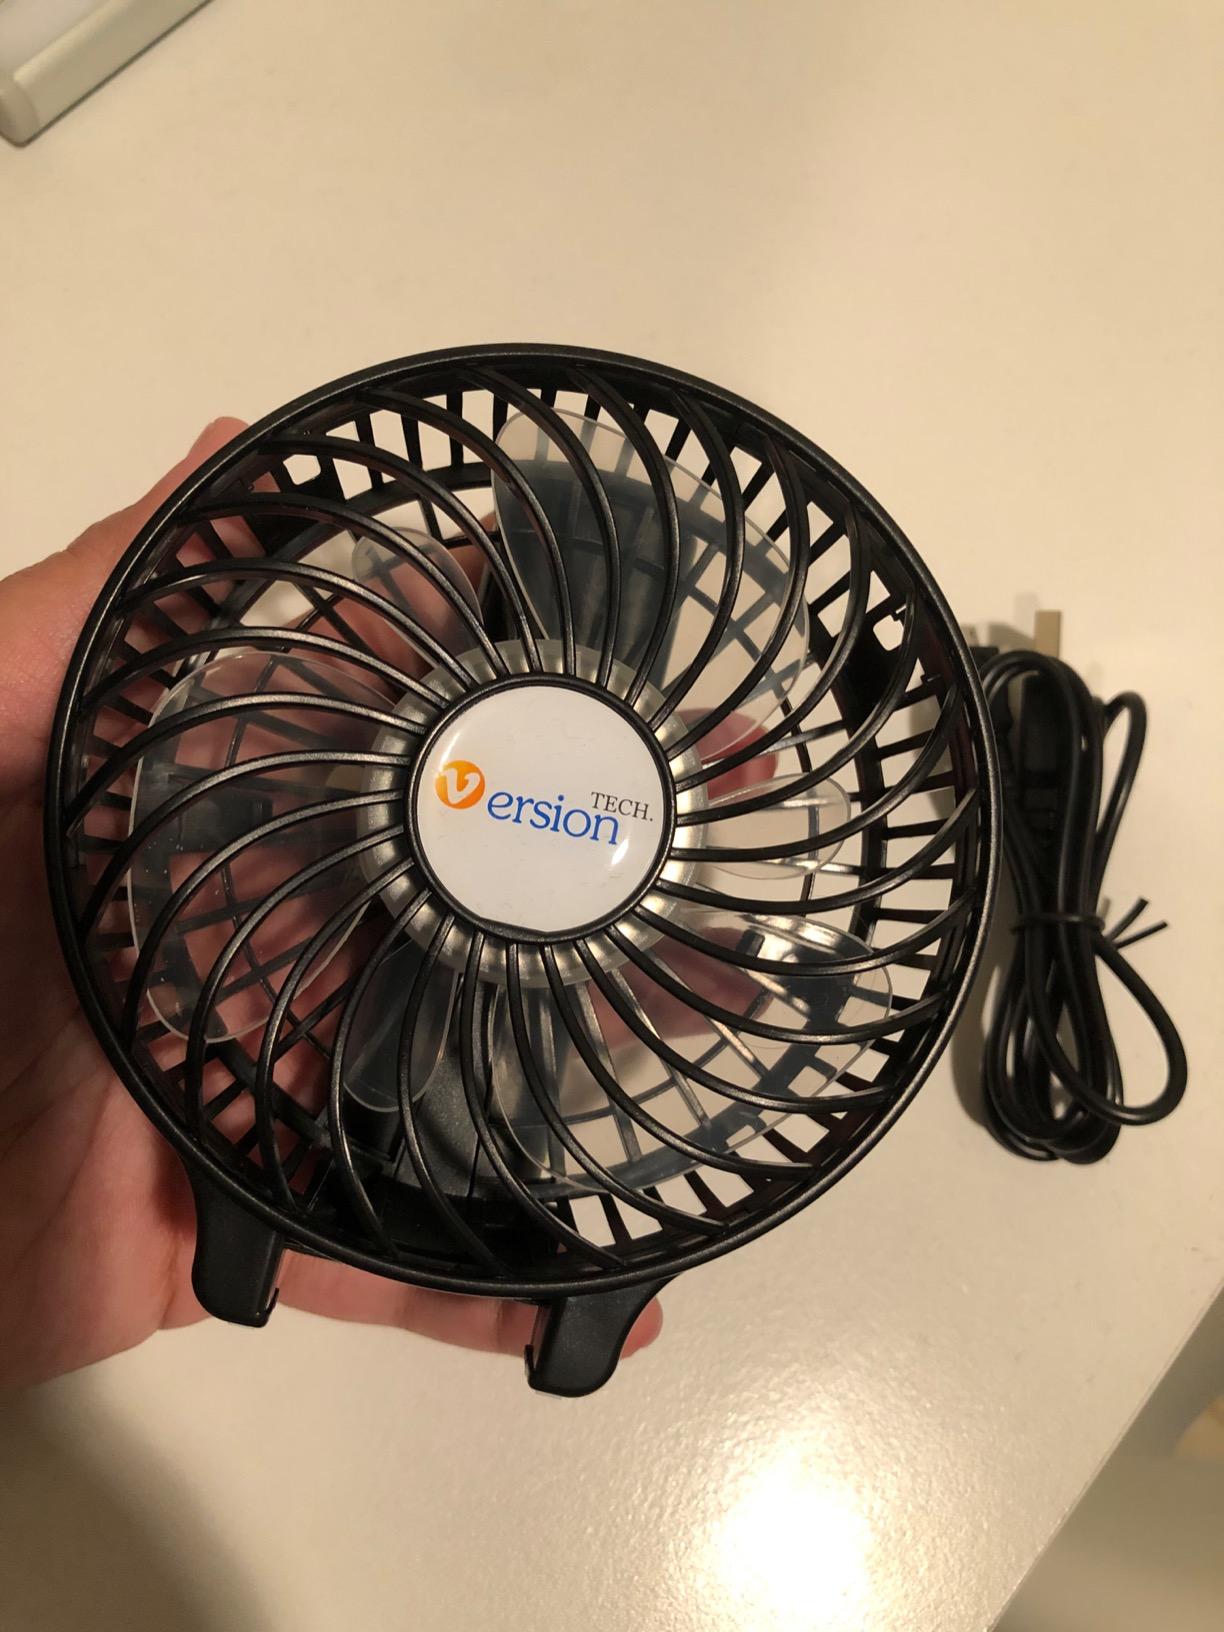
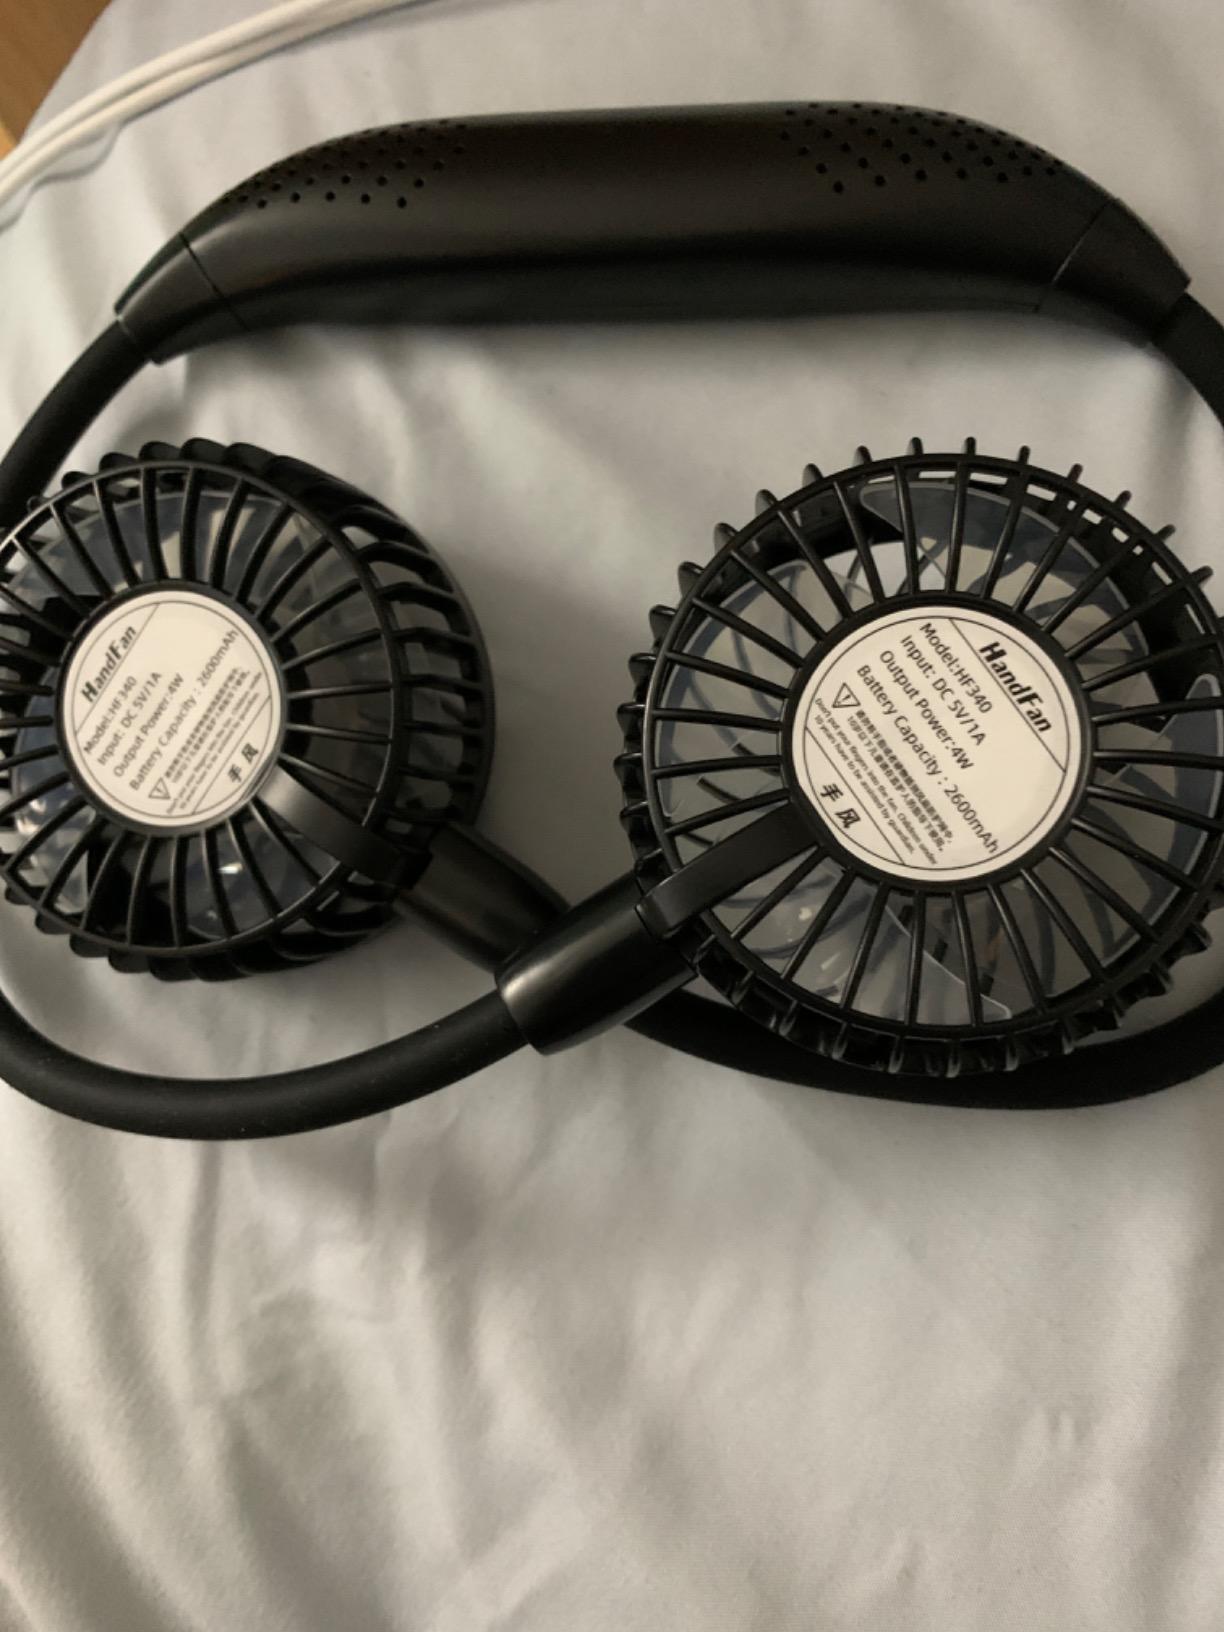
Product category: fan
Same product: no